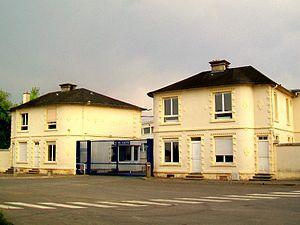
L'entrée de la cartoucherie - NCS Autoliv - avec ses deux pavillons ouvriers de 1926.
Survilliers est une commune française située dans le canton de Goussainville, dans le département du Val-d'Oise en région Île-de-France. Elle appartient à l'unité urbaine de Fosses et à l'aire urbaine de Paris.